Answer in natural language. How many DiningTables are visible in the scene? Choose between the following options: 4, 1, 2, 3 or 0
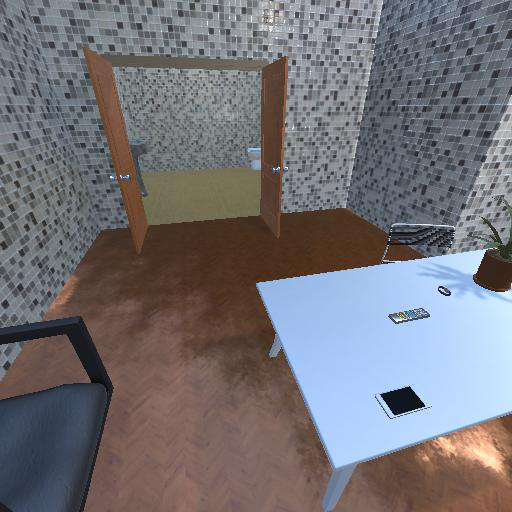
<answer>1</answer>